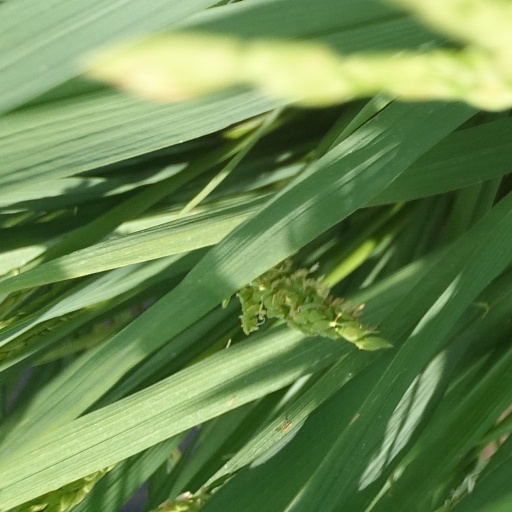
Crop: rice